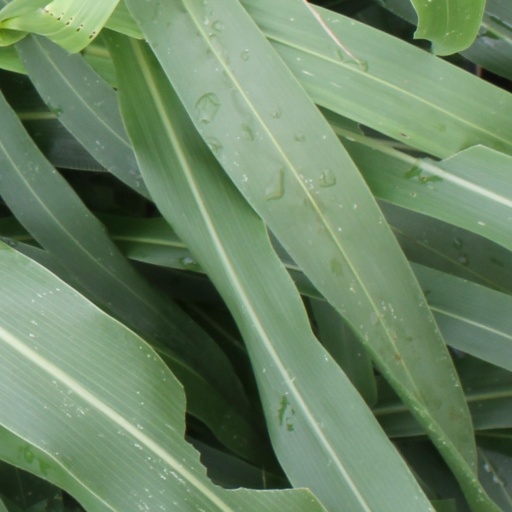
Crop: sorghum